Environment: real
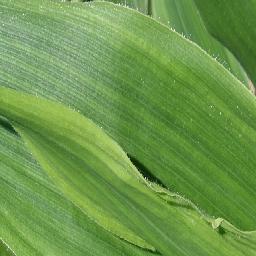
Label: healthy